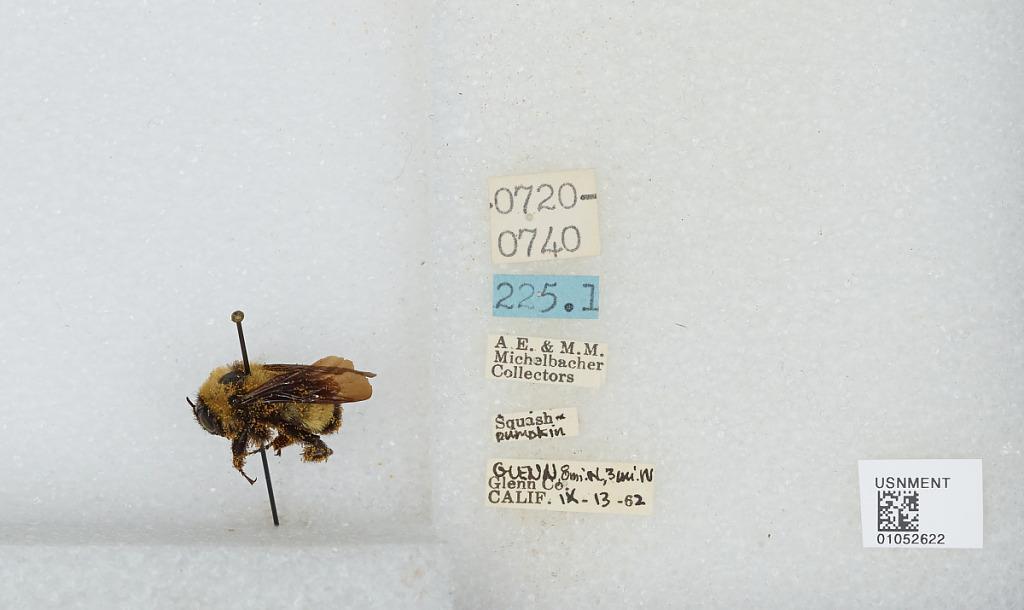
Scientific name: Bombus sp.
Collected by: A. Michelbacher & M. Michelbacher
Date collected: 1962-9-13
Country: United States
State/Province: California
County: Glenn
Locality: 8 miles North, 3 miles West of Glenn County
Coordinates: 39.9128, -123.001